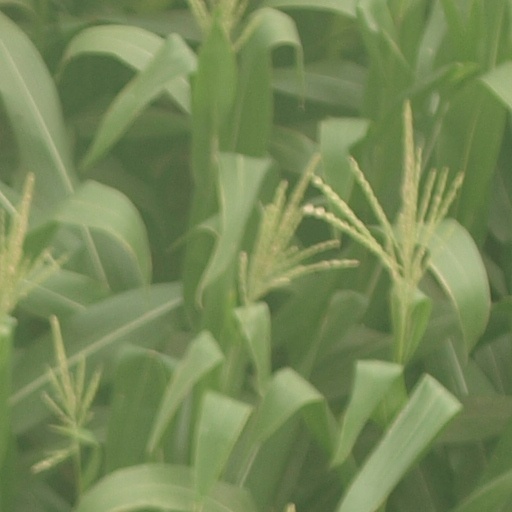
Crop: maize; corn